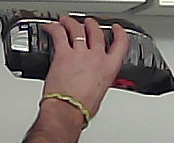
Product: lays_chill